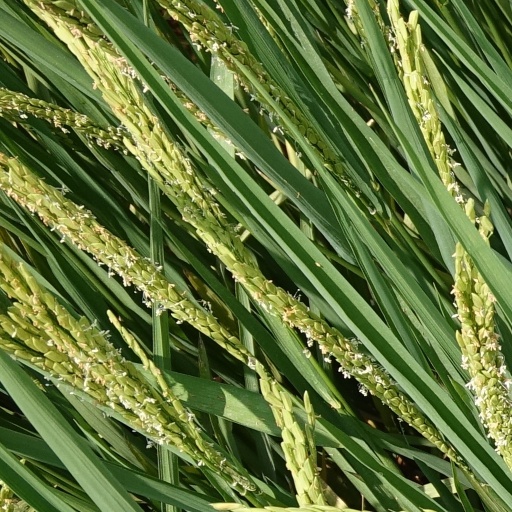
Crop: rice